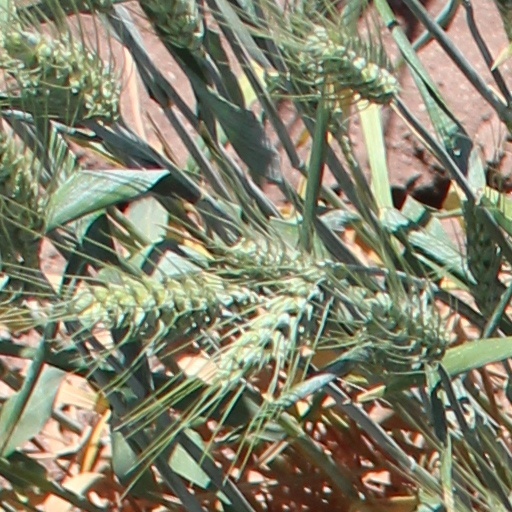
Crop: wheat